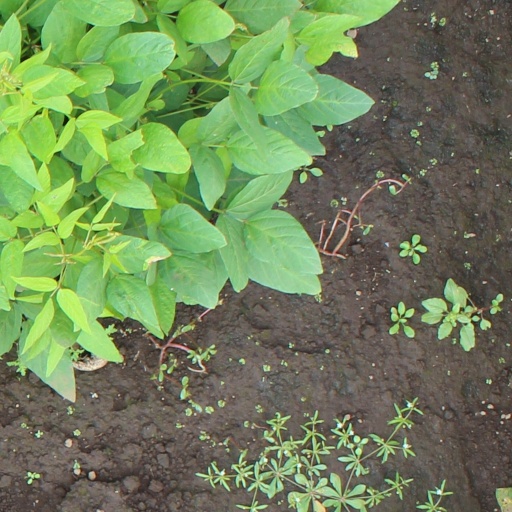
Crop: soybean